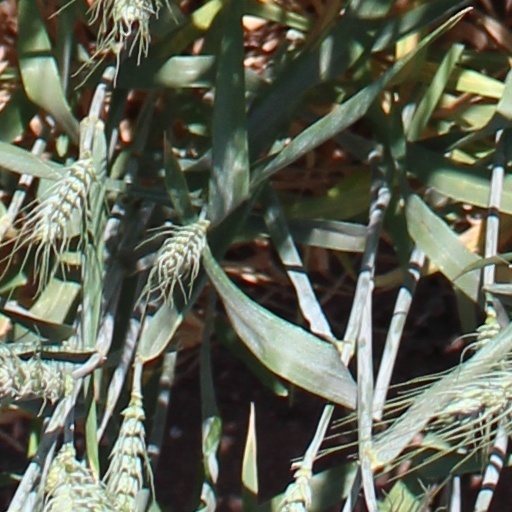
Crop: wheat